Coloman (bishop of Győr)

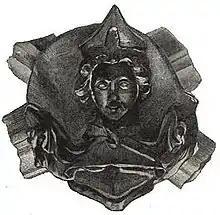
Antal Pór claimed that a keystone of the Old Town Hall in Bratislava depicts Coloman as a young bishop

Charles I died in 1342, and a different political situation prevailed at the court of the new king, Louis I. Coloman may have faced the opposition of the queen's mother in particular, Charles's widow Elizabeth of Poland, on account of his illegitimate birth. At any rate, he served at Louis's side in the Neapolitan campaign of 1350, but he was imprisoned soon afterwards in early 1353, accused of a treasonous conspiracy against the king. Coloman was held under the custody of Archbishop Nicholas Vásári in Esztergom. The details of the alleged conspiracy, including its factuality, are unclear: historians have debated whether Coloman harboured ambitions against his half-brother the king, or was merely the victim of political persecution. This event provoked the reigning pope, Innocent VI, to launch an investigation of his case, entrusting Vásári and Arnošt of Pardubice, Archbishop of Prague. Legal proceedings continued until at least 1358, and a papal bull of 26 March that year was highly critical of Coloman. Nevertheless, he was set free by the king by 1359. A missive from Pope Urban V on 3 September 1364, requesting him to take part in brokering a peace between Ordulf, the archbishop of Salzburg, and Duke Louis VI of Bavaria, indicates that Coloman had subsequently been restored to the good graces of the papacy.